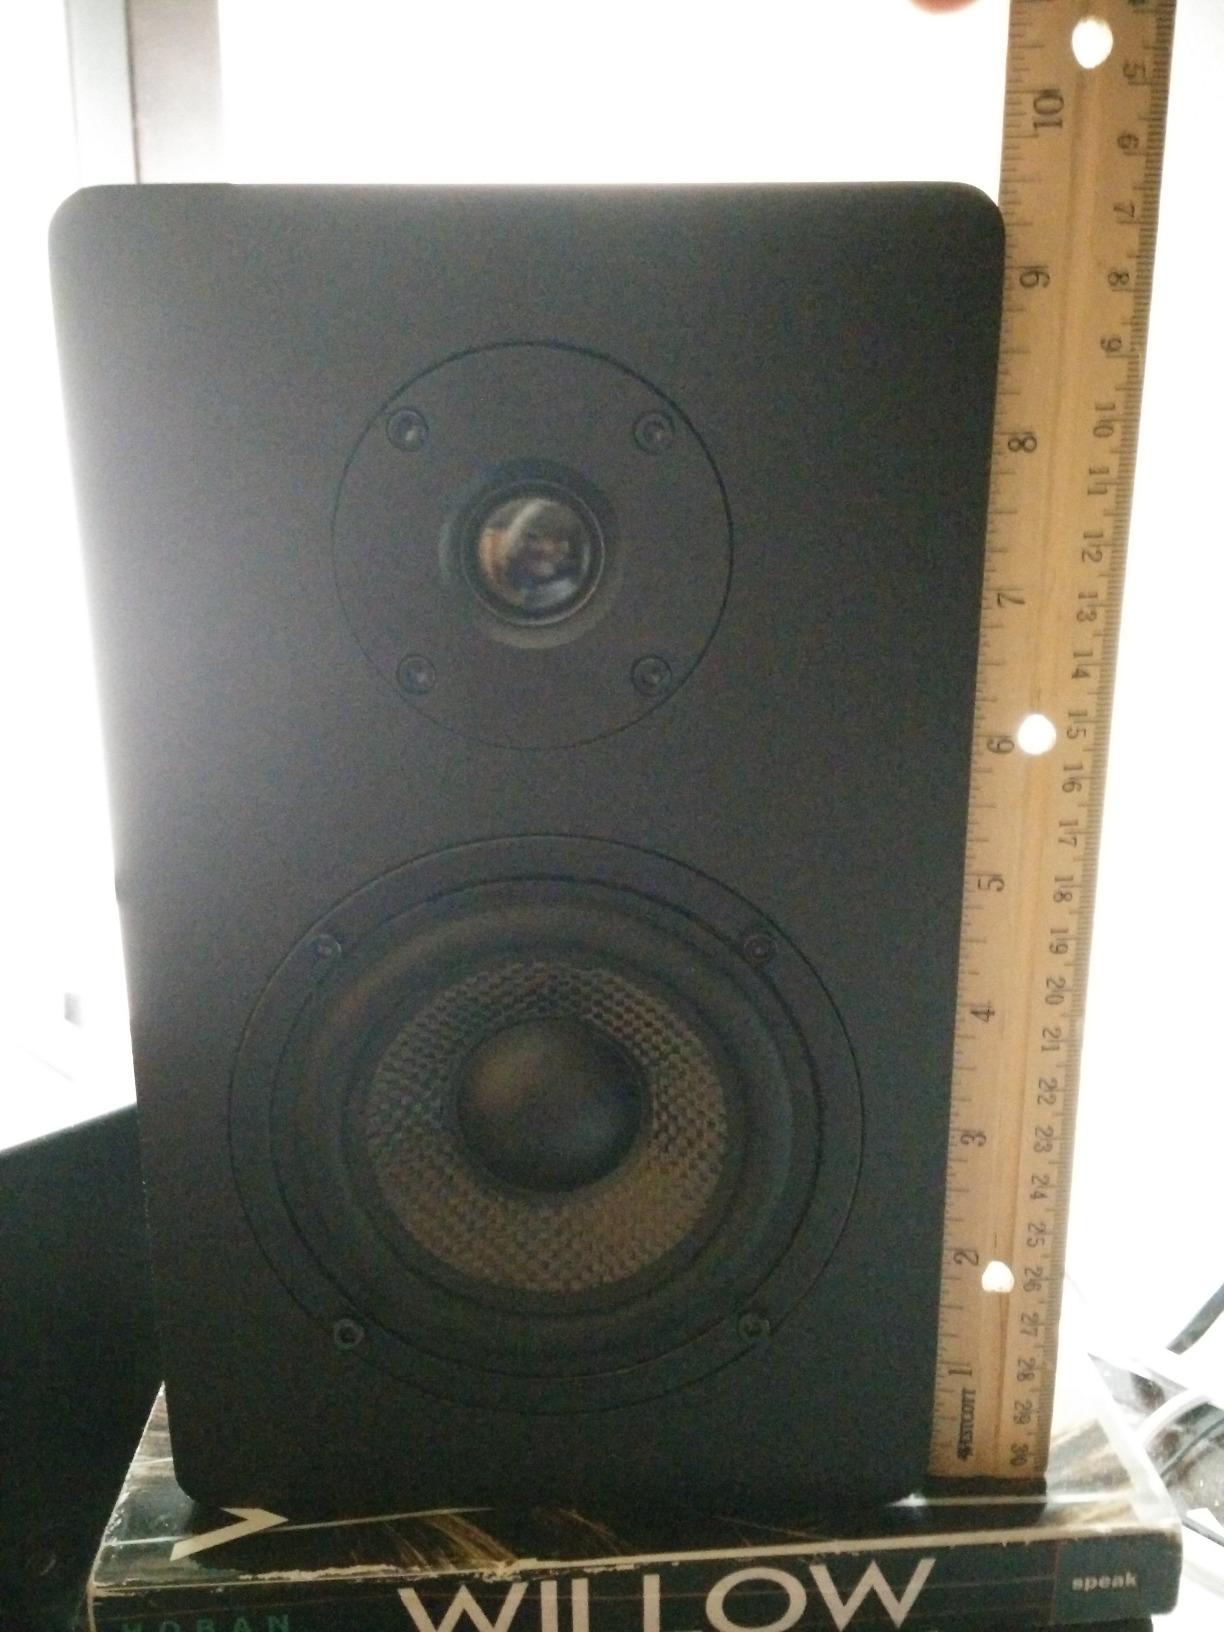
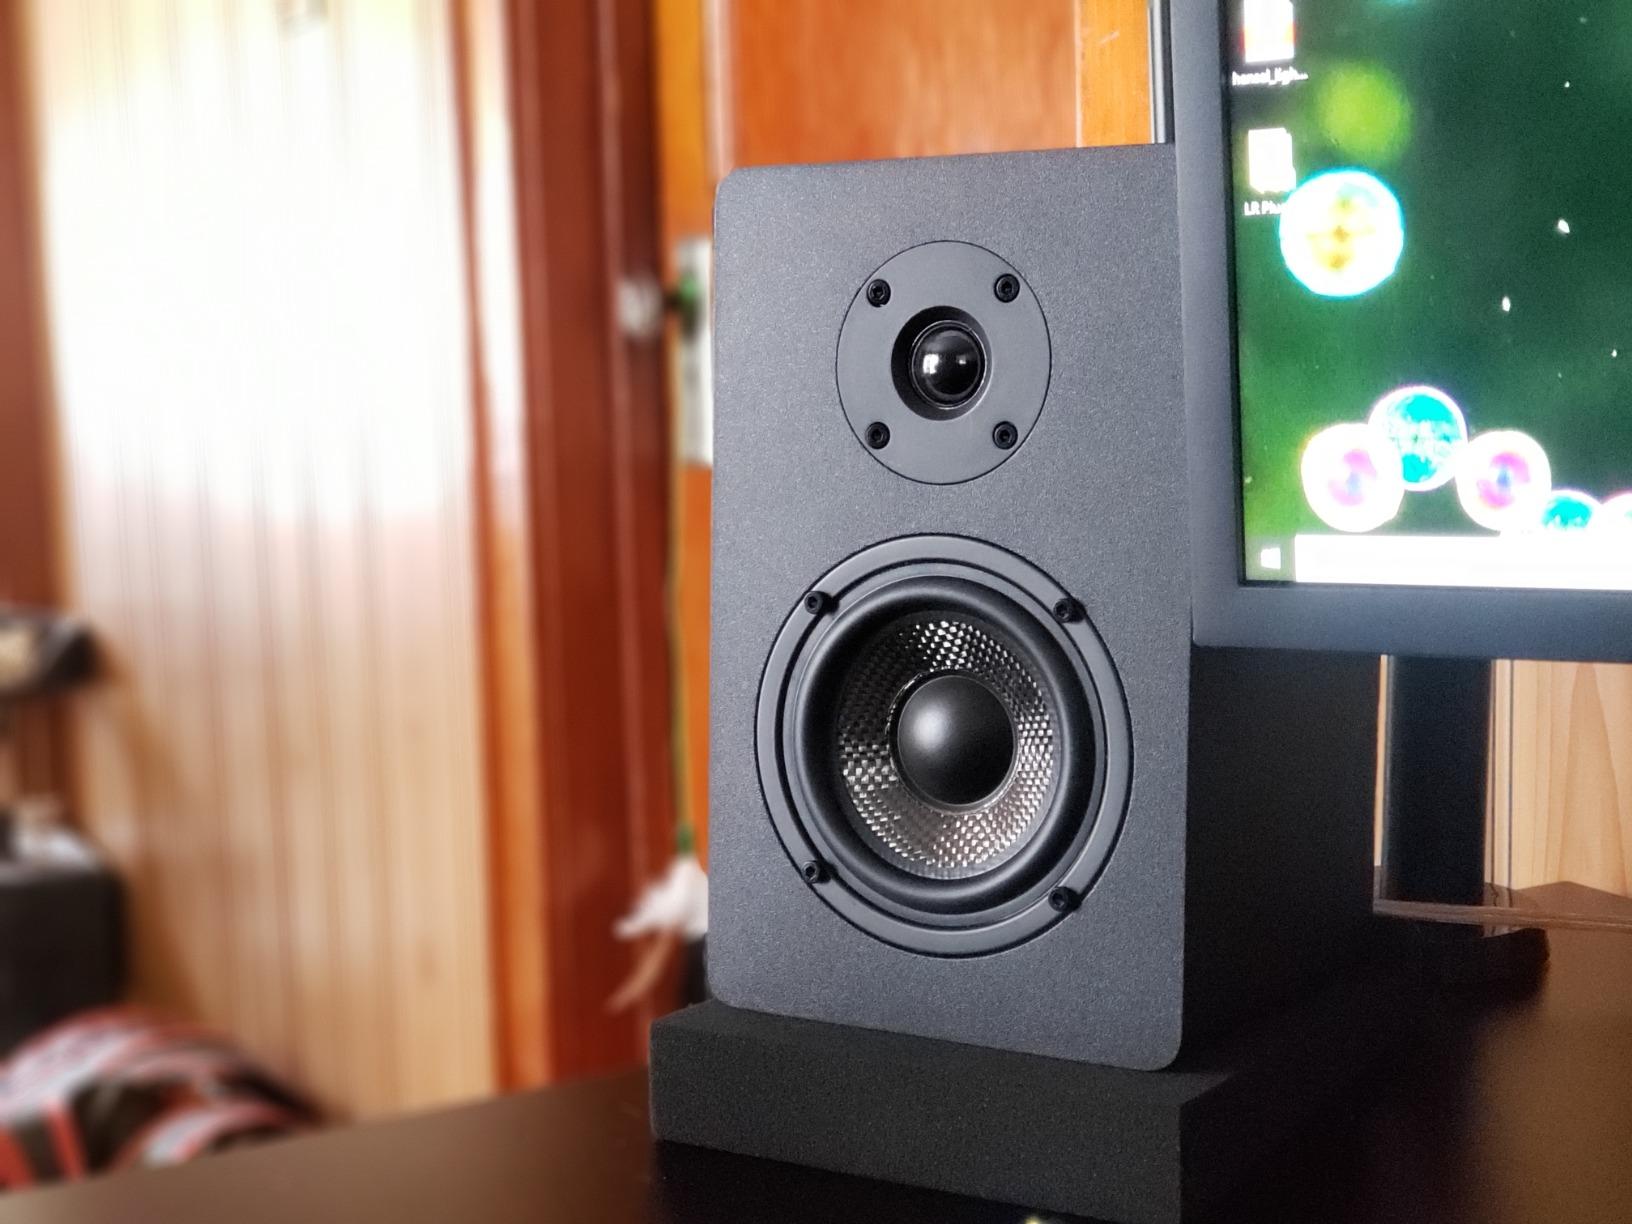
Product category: speaker
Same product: yes